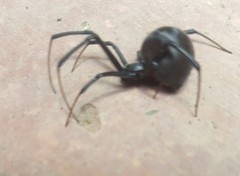
Species: Lactrodectus_hesperus